Mark Linn-Baker

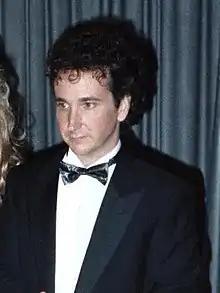
Linn-Baker at the 39th Primetime Emmy Awards buffet in 1987

Mark Linn-Baker (born Mark Linn Baker; June 17, 1954) is an American actor and director who played Benjy Stone in the film "My Favorite Year" and Larry Appleton in the television sitcom "Perfect Strangers".